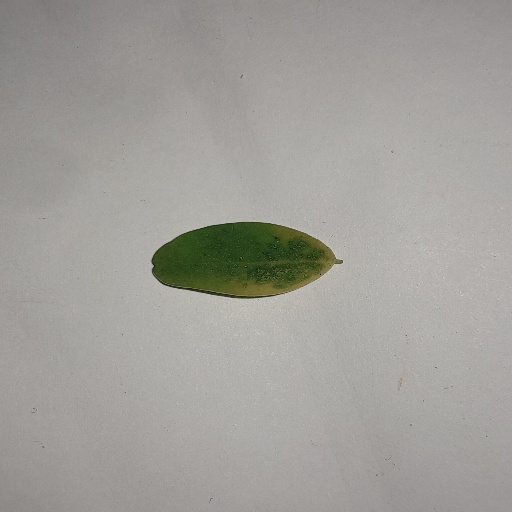
Species: Sojina
Leaf condition: Yellow Leaf